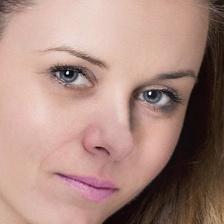
Label: faces